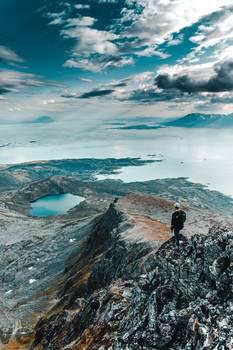
Label: Watermark